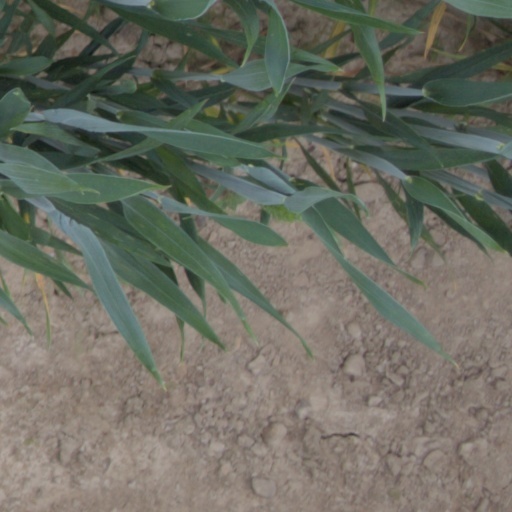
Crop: wheat